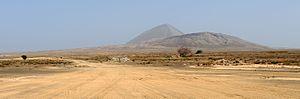
Cap-Vert, île de Sal